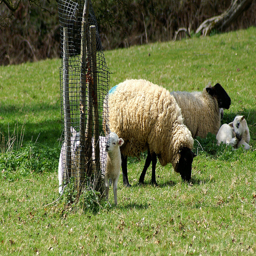
there are many animals in the grass together
Two adult sheep with three baby sheep around.
several sheep graze on grass near a tree with a protector around it
Adult sheep sit and graze while two lambs investigate the fence around a tree.
A family of sheep, with one observing the fence.